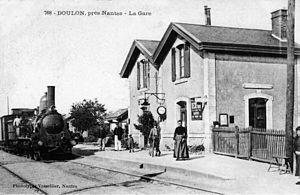
La halte de Doulon avec ses deux bâtiments accolés identiques vers 1900
La gare de Doulon est une gare ferroviaire française de la ligne de Nantes-Orléans à Châteaubriant, située dans le quartier Doulon - Bottière sur le territoire de la commune de Nantes, dans le département de Loire-Atlantique, en région Pays de la Loire.